Oshri Gita

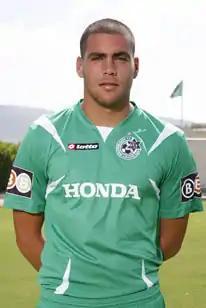
Oshri Gita in 2015

Oshri Gita (born 2 July 1985) is an Israeli retired football player. During the 2007–08 season, with Maccabi Haifa Oshri's goal against Hapoel Petah Tikva during the 2006–07 season, was ranked in the top ten goals of the season by Sport5. He holds a rather rare distinction in Israel, having run the fastest ten metre dash during tests at the Wingate Institute, beating the previous record held by Yakubu.